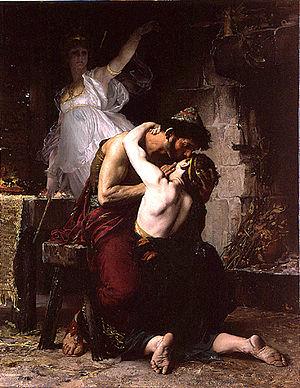
Henri-Lucien Doucet, La reconnaissance d'Ulysse et de Télémaque, 1880, Paris, Ecole Nationale Supérieure des Beaux-Arts
L’anagnorisis est proprement l'action de reconnaître ou la « reconnaissance », c'est-à-dire la découverte tardive d'une identité que l'on n'a pas su percevoir de prime abord ; elle est le moment décisif de ce que la narratologie moderne appelle la scène de reconnaissance. Le mot français « anagnorisis » n'est rien d'autre que le calque du grec ancien ἀναγνώρισις / anagnôrisis, substantif souvent remplacé, à partir de l'époque hellénistique, par son doublet masculin ἀναγνωρισμός / anagnôrismos; les deux termes sont dérivés du verbe ἀναγνωρίζειν / anagnôrizein « reconnaître », et ont pour quasi-synonyme ἐπίγνωσις / epignôsis, du verbe ἐπιγινώσκειν / epiginôskein. L'équivalent latin du grec ἀναγνώρισις ou ἀναγνωρισμός est recognitio, ou son synonyme moins courant agnitio.
Cette page recense les lauréats du prix de Rome en peinture, récompense inaugurée en 1663, et de façon officielle en 1667, par l'Académie royale de peinture et de sculpture à Paris, et supprimée par une réforme, après 1968.